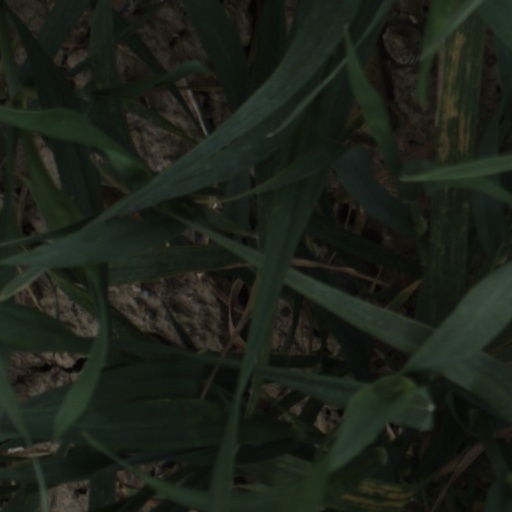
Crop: wheat